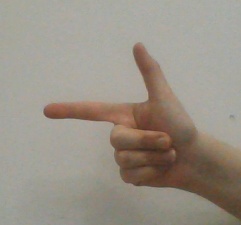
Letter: yaa